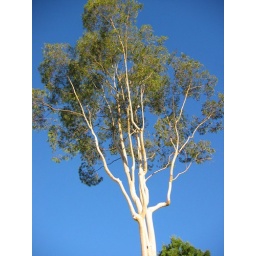
A Eucalyptus tree in Newbury Park, California devoid of bark and shining white in the morning sunlight.